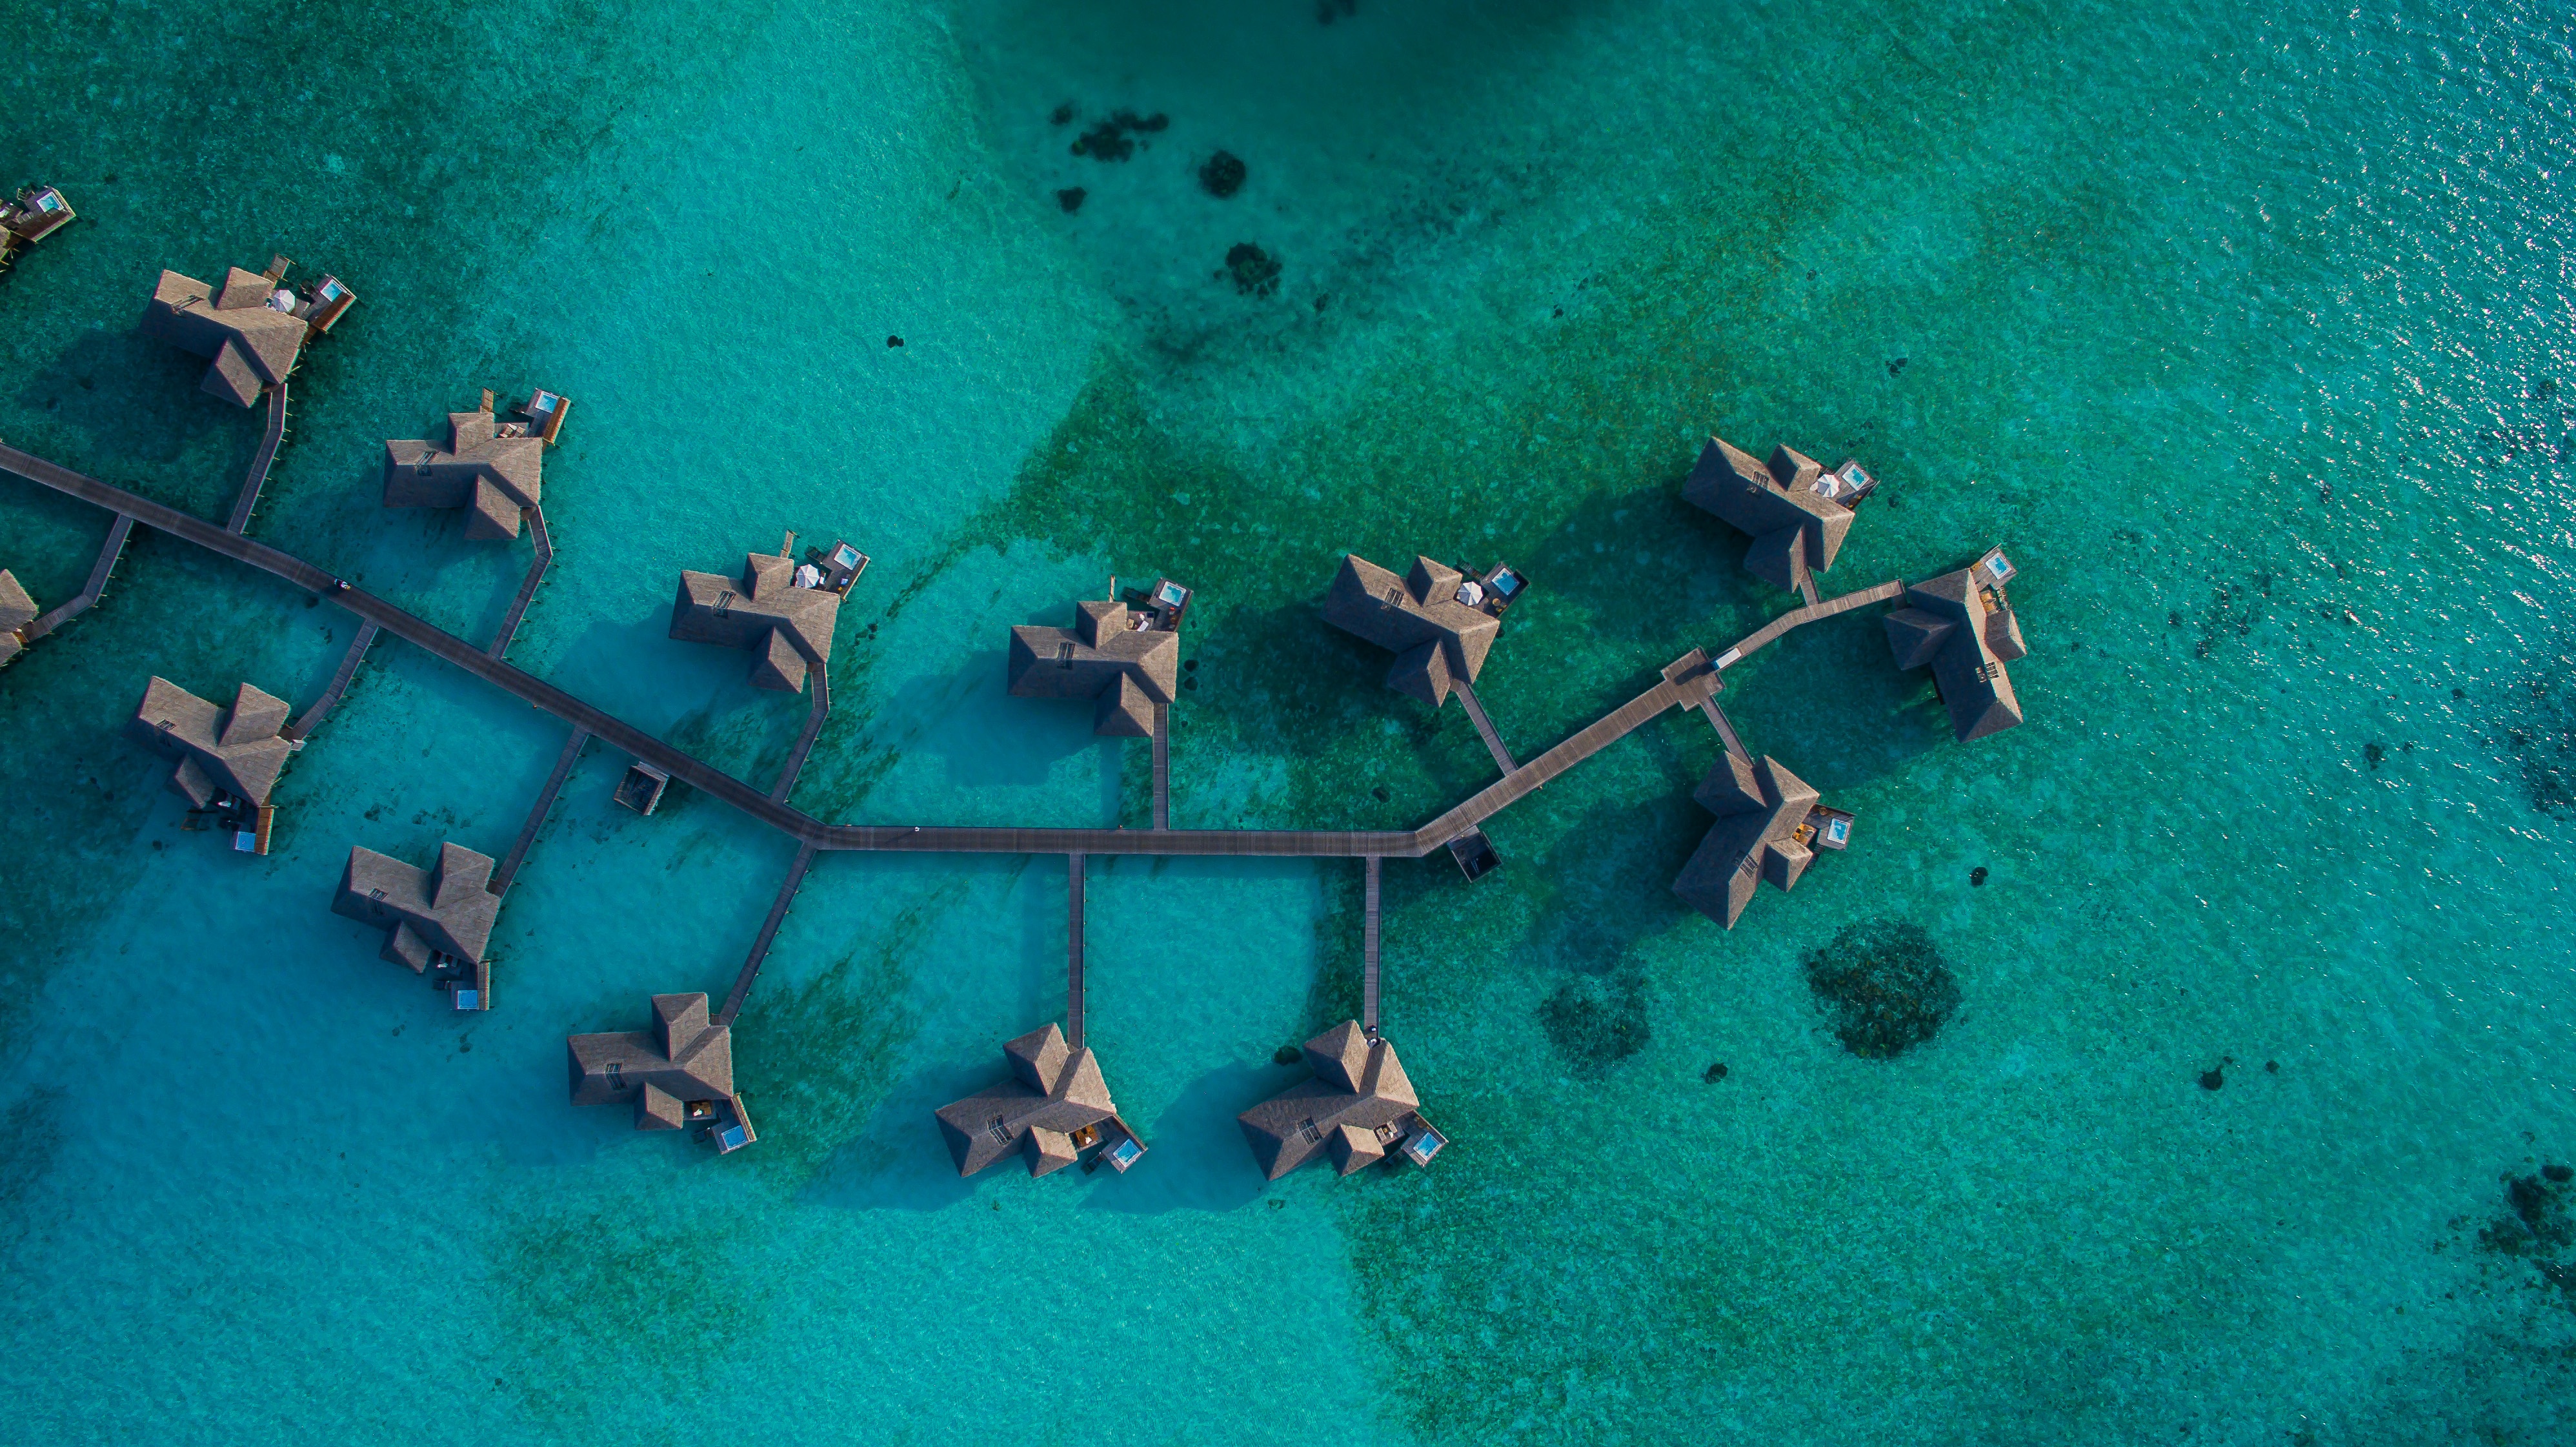
sea, water, diving, underwater, green, swimming pool, biology, blue, aerial, reef, maldife, marine biology